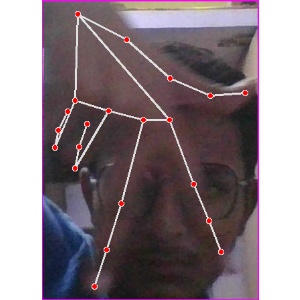
अक्षर: ग